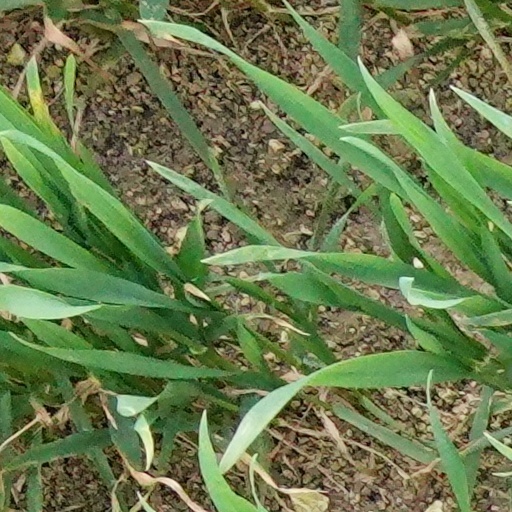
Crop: wheat